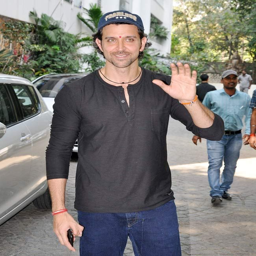
actor poses for the cameras at his 41st birthday celebrations .